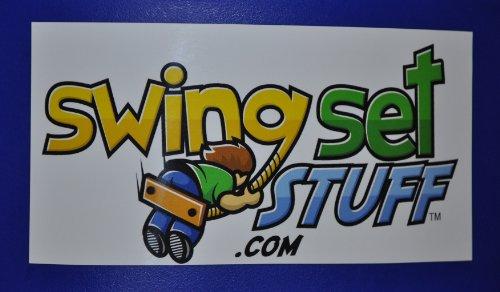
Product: Swing Set Stuff Commercial Rubber Belt Seat with SSS Logo Sticker, Red
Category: Toys & Games | Arts & Crafts | Stickers
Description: Great Condition.
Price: $36.74
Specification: ProductDimensions:24.5x5.8x0.2inches|ItemWeight:3pounds|ShippingWeight:3.35pounds(Viewshippingratesandpolicies)|ASIN:B016APNXAM|Itemmodelnumber:SSS-0124-R|Manufacturerrecommendedage:6-12years